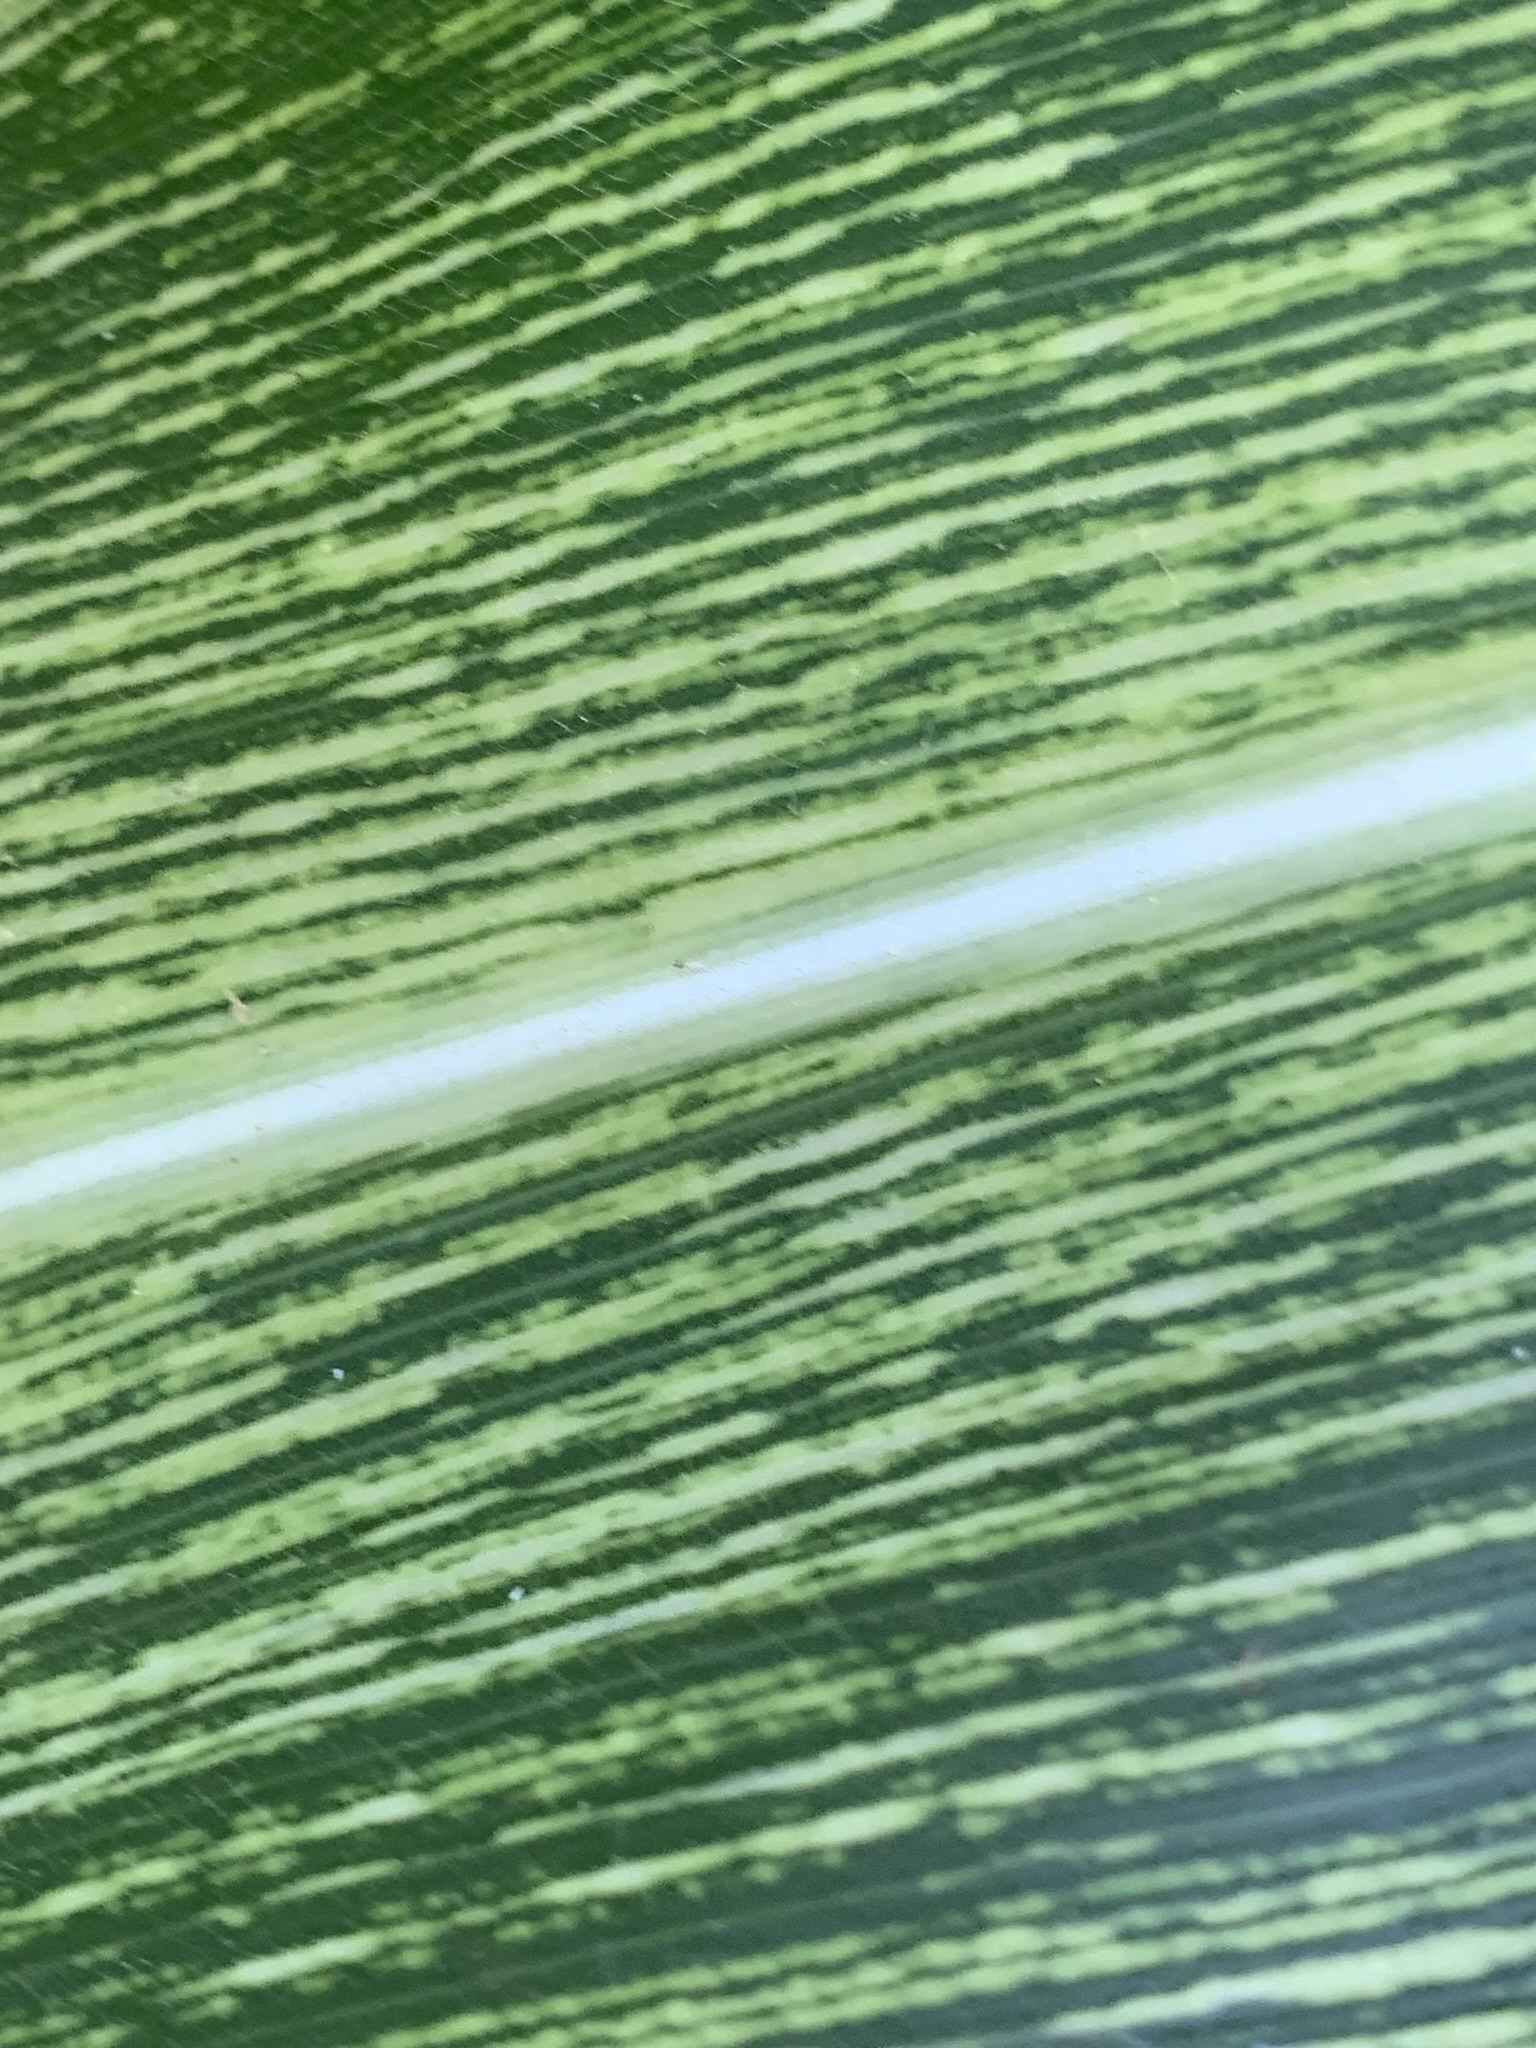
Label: MSV